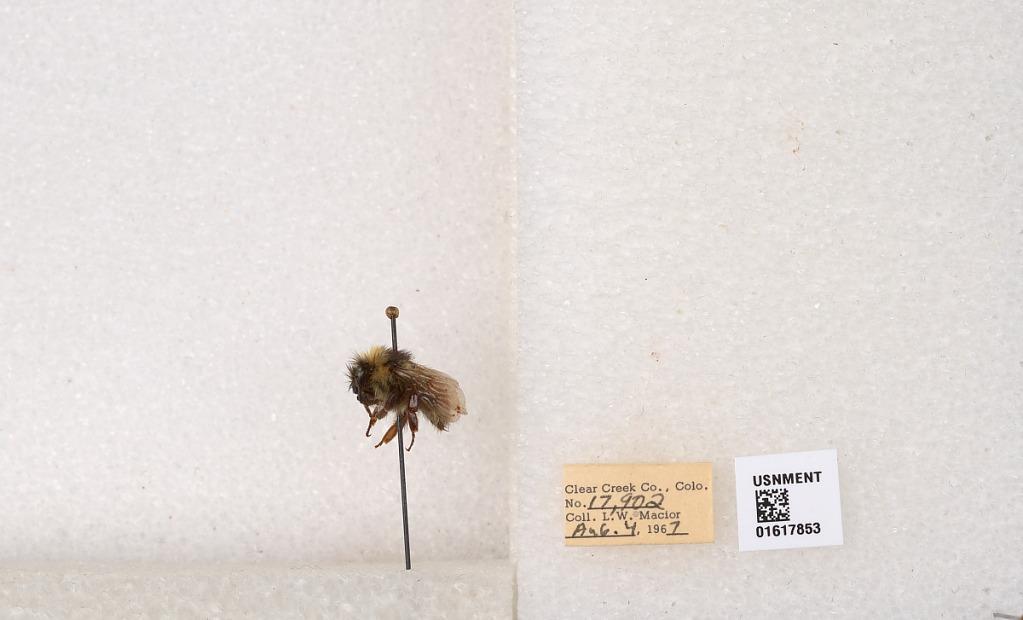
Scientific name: Bombus (Pyrobombus) sylvicola Kirby
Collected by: L. Macior
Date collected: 1967-8-4
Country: United States
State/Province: Colorado
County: Clear Creek
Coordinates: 39.6891, -105.644